Jeanne Cummings

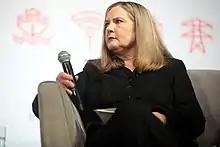
Cummings in February 2020

Jeanne Cummings is a political journalist and columnist who has served as a deputy bureau chief of The Wall Street Journal's Washington, D.C., news bureau. Until June 2015, when she returned to the Wall Street Journal, she was reporter and Government Team Deputy Editor at Bloomberg News in Washington, D.C. She joined Bloomberg in 2011, and in 2014 served as liaison between Bloomberg's Washington operation and the Mark Halperin-and-John Heilemann-led Bloomberg Politics project. More recently, she had been writing columns for Bloomberg.